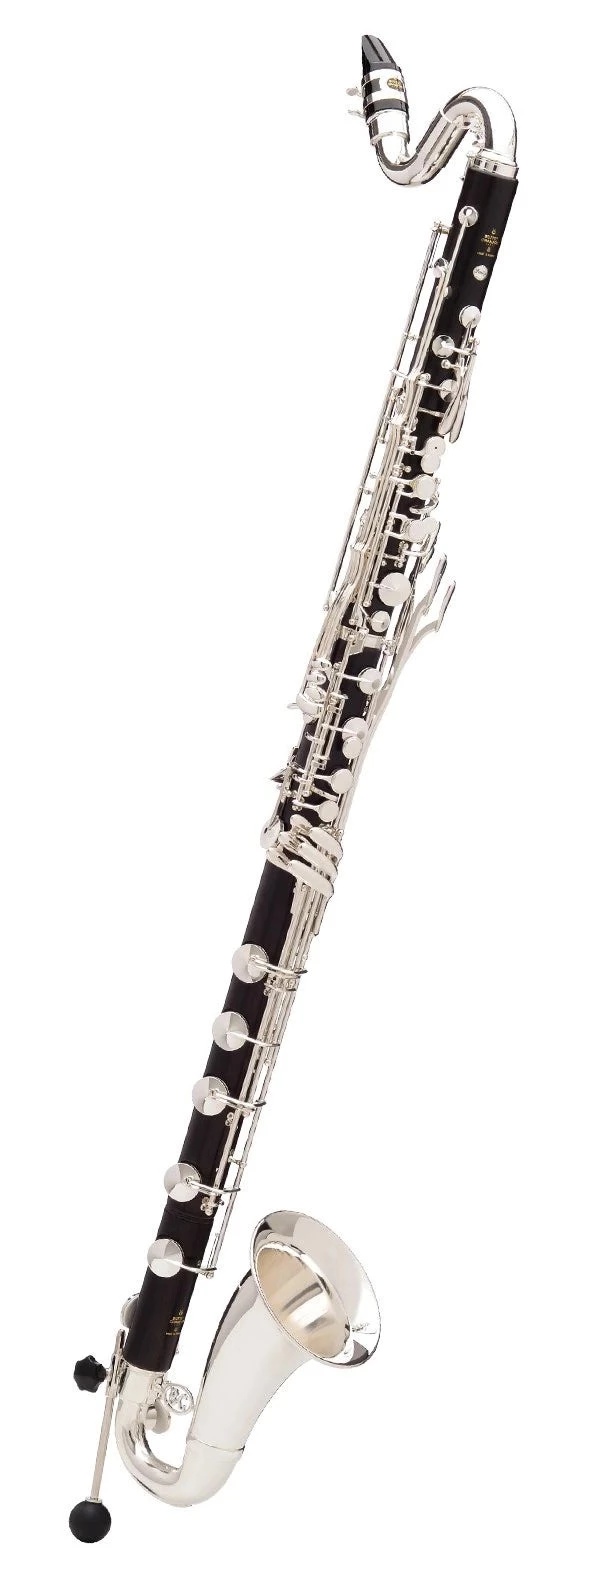
Buffet Crampon Prestige 1183R Bass Clarinet with Low C Extension
Buffet Crampon is the standard brand of reference for the bass clarinet. The 1183 Bass Clarinet is an excellent professional instrument that produces a rich, well centered tone that works easily with an ensemble. With the added advantage of a removable low C extension, players can choose to play the low Eb version which can actually extend to a D or play the low C version. The extension is easily added or removed, as the player wishes. Open-Box instruments Look New, are in Excellent condition free of scratches, scuffs or visual physical flaws. All original accessories parts and warranty are included. Instrument will be in original packaging or suitable replacement packaging. Key: Bb Bass Boehm Fingering 19 keys, 7 rings key system Range: To low Eb Natural African blackwood body, Low G resonance, down to low D or low C (with the extension), forged keys, copper plated then silverPitch: 442 Hz Blue steel springs Adjustable thumb rest Leather and cork pads BC1183R-2-0
Brand: Buffet Crampon
Category: Arts & Entertainment > Hobbies & Creative Arts > Musical Instruments > Woodwinds > Clarinets > Bass Clarinets